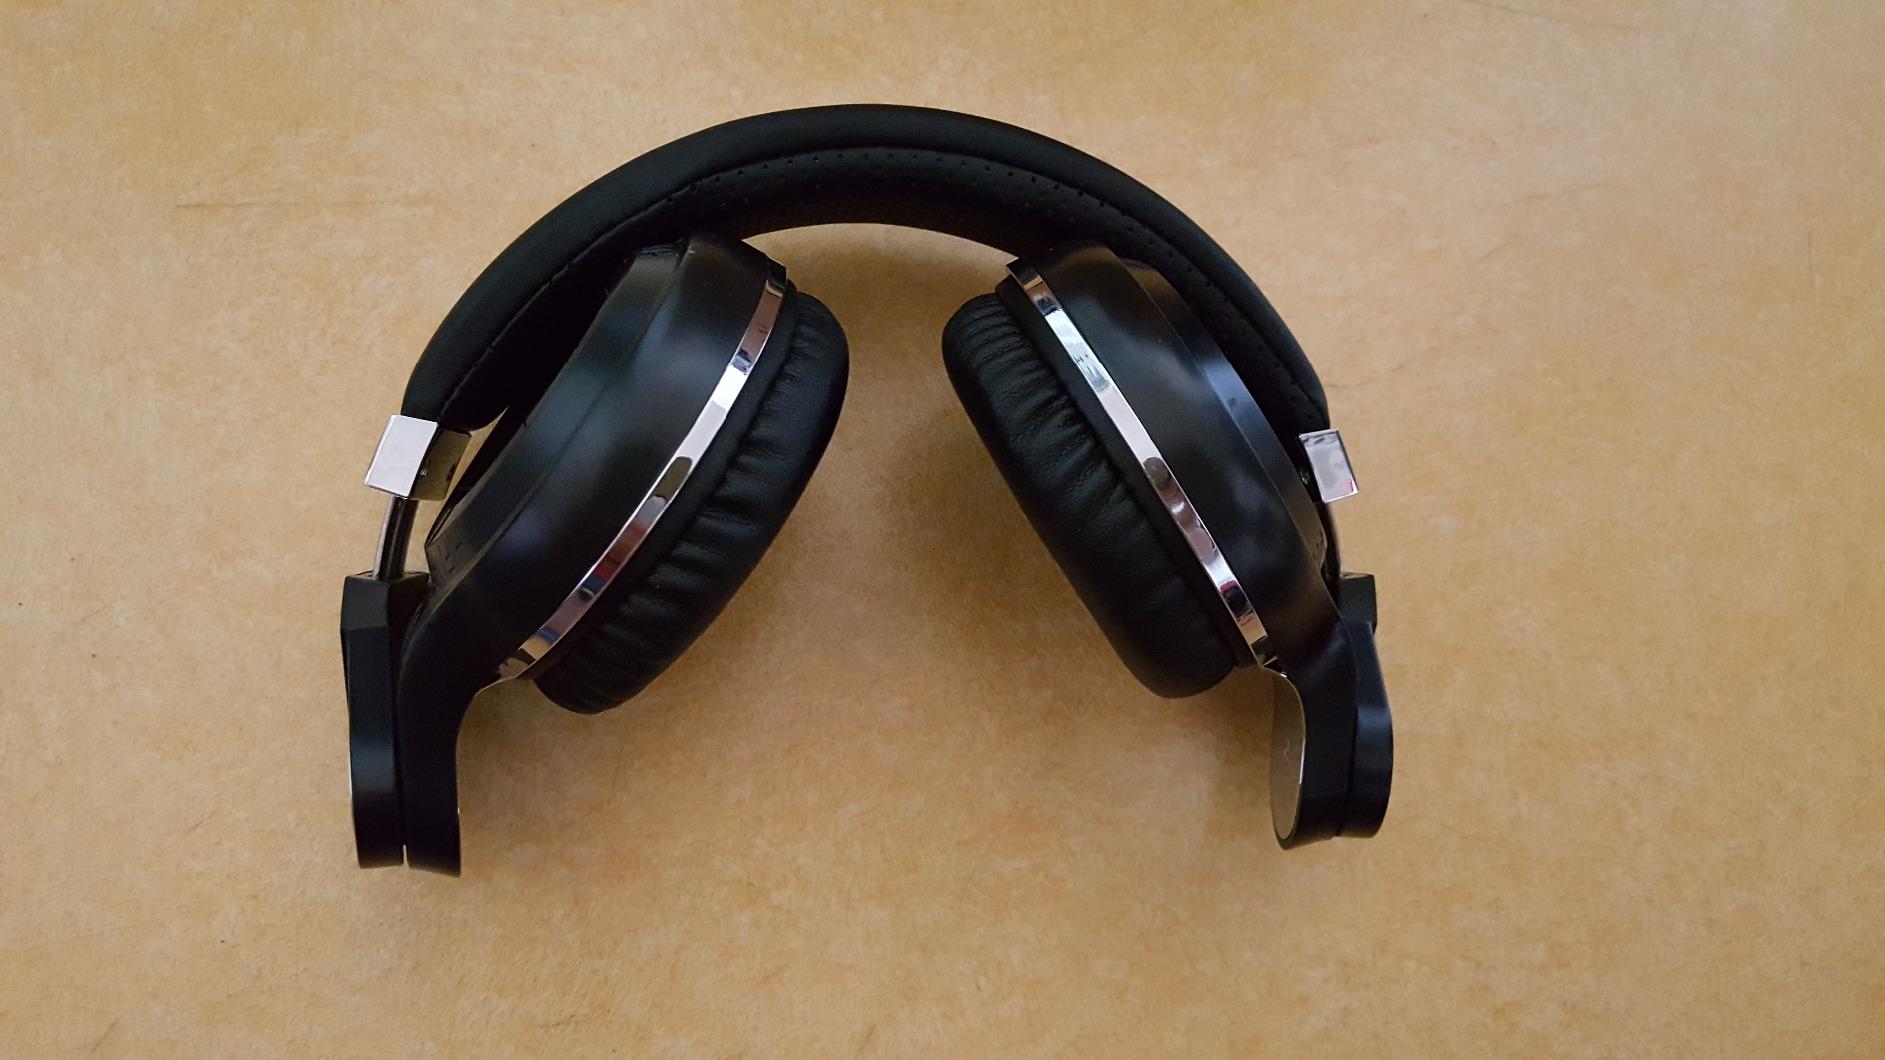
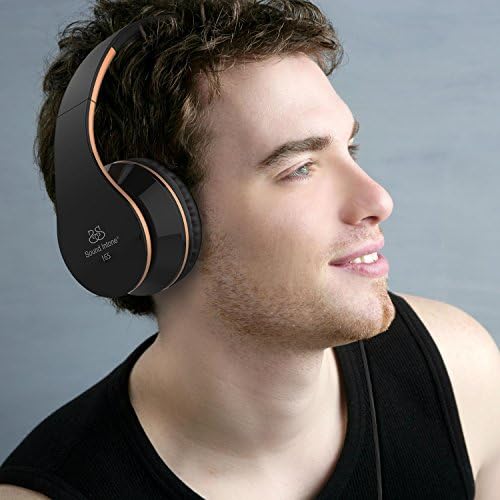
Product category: headphones
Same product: no